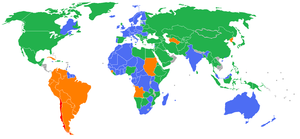
Le baccalauréat universitaire en sciences est un grade universitaire existant dans de nombreux pays, notamment dans les pays de tradition universitaire anglo-saxonne. En France, il correspond à la licence. Le terme baccalauréat en science a existé en France de 1808 à 1927 mais pour désigner l'actuel baccalauréat de l'enseignement secondaire.